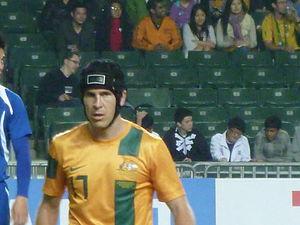
Matthew McKay est un footballeur international australien qui évolue au poste de milieu offensif avec Brisbane Roar